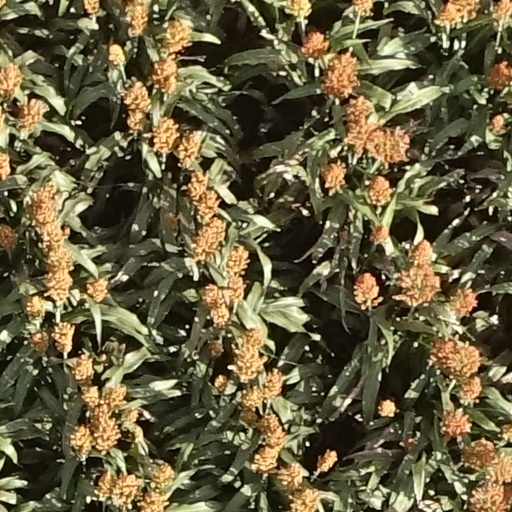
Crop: sorghum